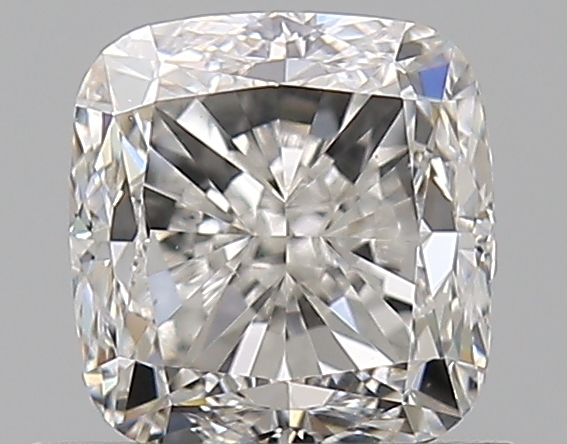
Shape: cushion
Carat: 1.01
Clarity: VS1
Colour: F
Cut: FG
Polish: EX
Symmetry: VG
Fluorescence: N
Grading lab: GIA
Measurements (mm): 5.33 x 5.1 x 3.91